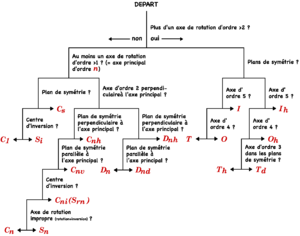
Pour déterminer le groupe de symétrie d'une molécule
La symétrie moléculaire, en chimie, consiste à décrire les symétries présentes dans une molécule et à classer les molécules suivant leurs symétries.
La théorie des groupes est une discipline mathématique. C'est la partie de l'algèbre générale qui étudie les structures algébriques appelées groupes. Le développement de la théorie des groupes est issu de la théorie des nombres, de la théorie des équations algébriques et de la géométrie.
La notation Schoenflies, du nom d'Arthur Moritz Schoenflies, est l'une de deux conventions communes utilisées pour décrire les groupes ponctuels de symétrie. Cette notation est utilisée en spectroscopie. L'autre convention est la notation Hermann-Mauguin, aussi connue sous le nom de notation internationale. Un groupe ponctuel de symétrie dans la convention de Schoenflies est complètement adéquat pour décrire la symétrie de la molécule ; c'est suffisant pour la spectroscopie. Ces deux notations permettent aussi de décrire un groupe d'espace d'un réseau cristallin ; cependant, c'est la notation Hermann-Mauguin qui est utilisée en cristallographie.